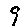
Label: 9